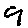
Label: 9